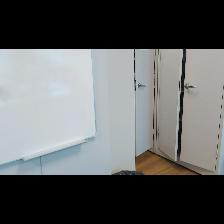
Label: NonHuman